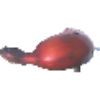
Label: red_banana